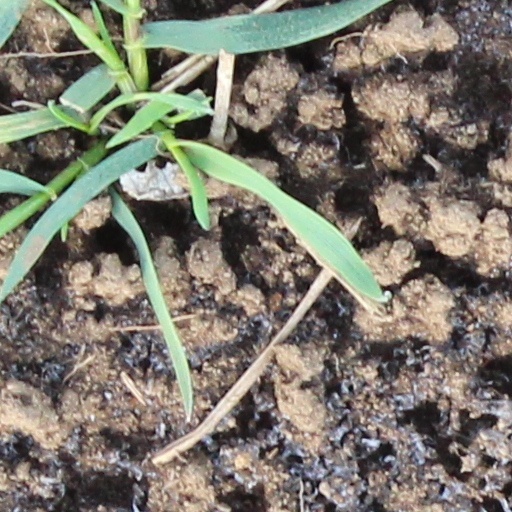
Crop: wheat